Joseph Malanji

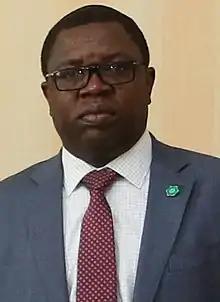
Malanji in 2018

Joseph Malanji (born 28 August 1965) is a Zambian politician and business executive who previously served as a member of the National Assembly for Kwacha constituency. He was Minister of Foreign Affairs between 2018 and 2021.